Nurbek Egen

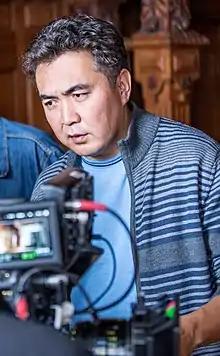
Egen at work

Nurbek Egen (Russian Нурбек Эген; born 3 December 1975) is a Kyrgyz and Russian film and TV director and screenwriter. His films have won two Young Artist Awards: his short film "Sanzhyra" as Best Short Foreign Film and his feature film The Wedding Chest as Outstanding International Drama. Nurbek Egen's television series Alibi (TV series) is the winner of the Golden Eagle Award for 2023 in the nominations "Best TV Series" and "Best Actor in a TV Series" - Evgeny Stychkin.